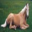
Label: horse